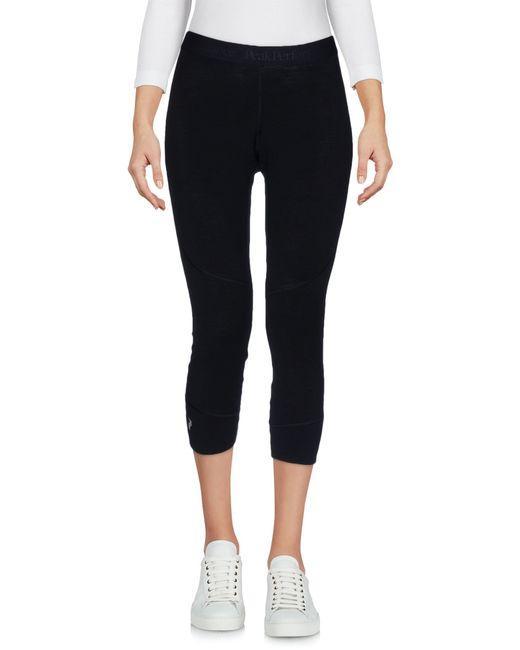
schwarze tokong Yogahose, weiches Material